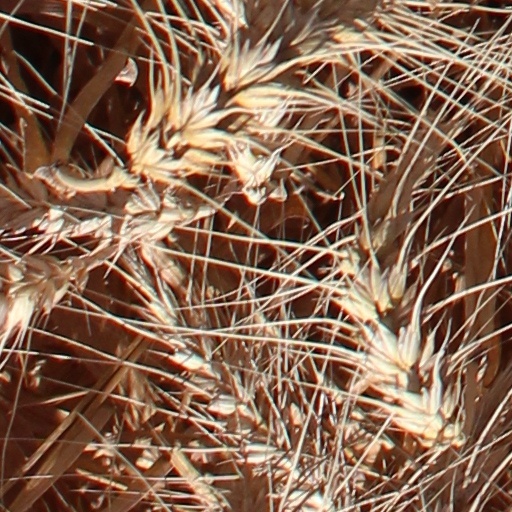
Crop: wheat